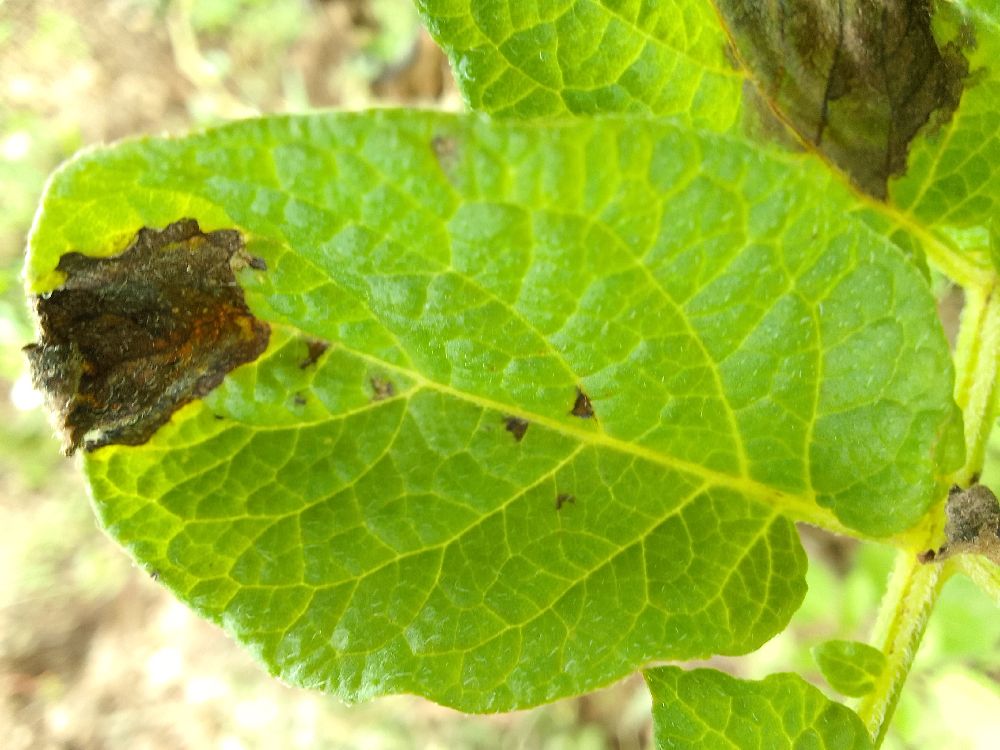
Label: Late blight